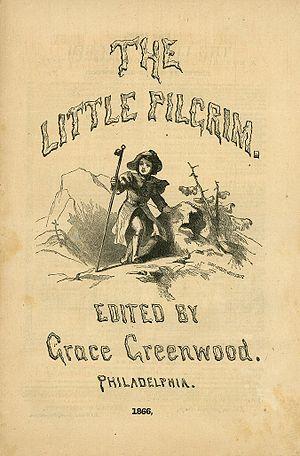
Sara Jane Lippincott, née Clarke, connue sous le pseudonyme de Grace Greenwood, est une écrivain américaine. Elle militait en faveur de réformes sociales et pour les droits des femmes.